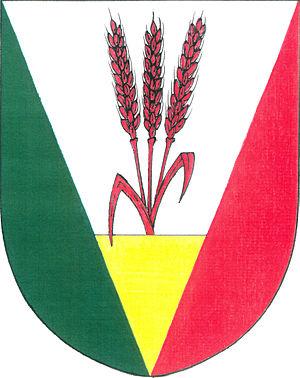
Bušovice est une commune du district de Rokycany, dans la région de Plzeň, en République tchèque. Sa population s'élevait à 596 habitants en 2018.